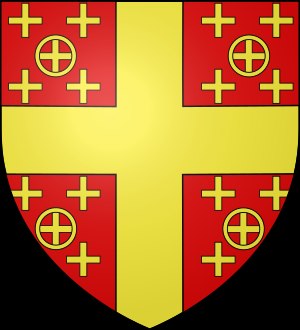
Det Latinske Kejserrige
Våben.
Det latinske kejserrige eller Det latinske imperium blev oprettet efter det fjerde korstog i 1204, da Konstantinopel, hovedstaden i det byzantinske rige, blev erobret. Det latinske kejserrige havde som mål at få folket til at konvertere fra ortodoks kristendom til katolsk kristendom, og det skabte uro i Konstantinopel. I år 1204 blev Balduin I kejser i Det latinske Kejserrige. Hans første opgave fra paven var at erobre alle de gamle byzantinske territorier. Efter Konstantinopels fald var der oprettet nye stater i flere af disse områder, og alle havde samme mål: at generobre Konstantinopel. Ideen med Det latinske kejserrige var, at de skulle udskifte de ortodokse kejsere med katolske kejsere, så efterfølgeren til Romerriget var katolsk. Riget ophørte i 1261, da kejser Mikael VIII Palaiologos generobrede Konstantinopel.